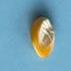
Maize quality: Good